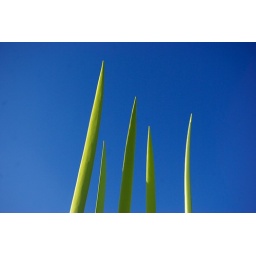
I'm guessing this is a public art piece. Just liked the look of the top bit against the blue sky